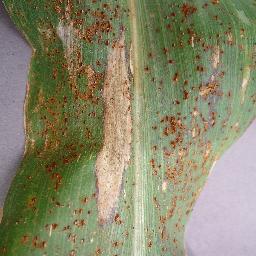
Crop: corn
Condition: (maize)_northern_blight